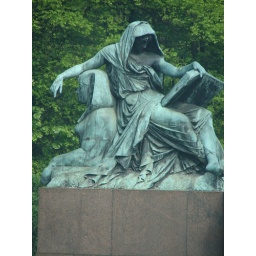
taken from the car window as Michael Cullen drove us around Berlin. this was in the Tiergarten, across from the &amp;quot;Victory Angel&amp;quot;